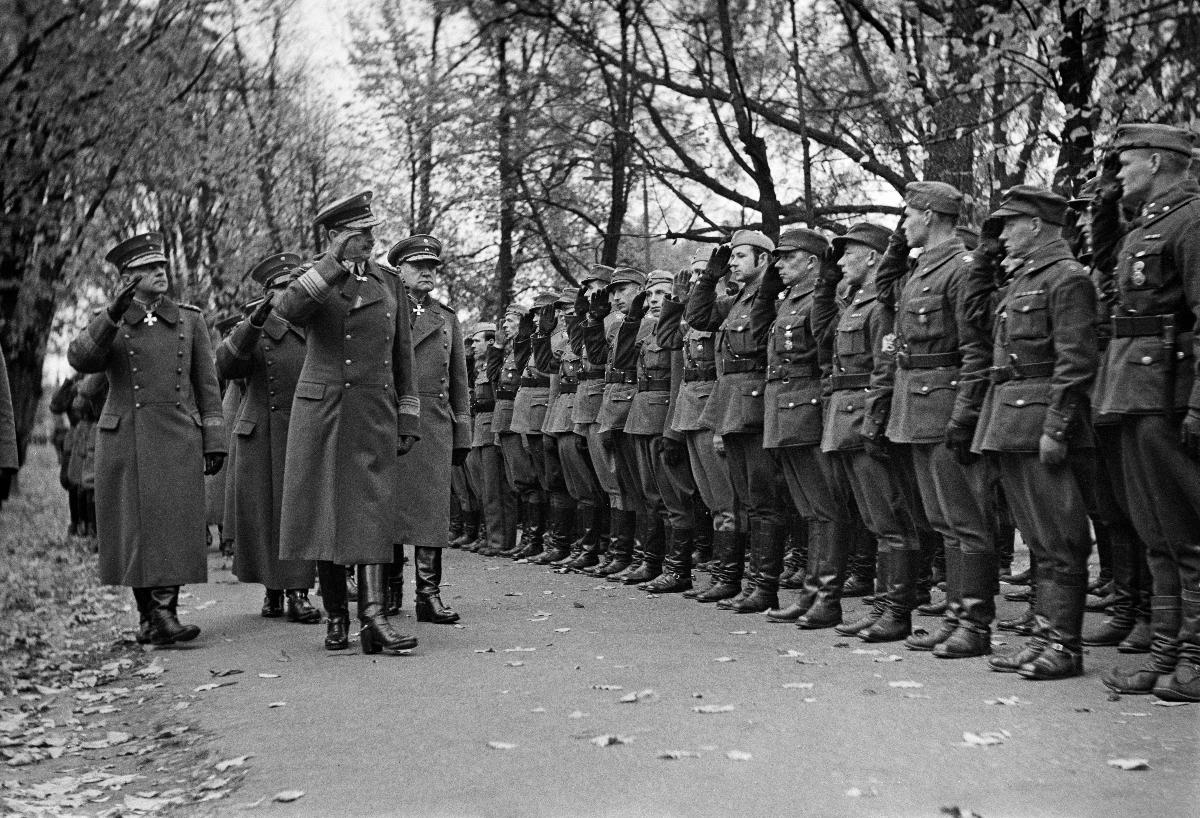
Reserviupseerijuhlat
Reservofficersfesten; Reservist Officers Festival
sisällön kuvaus: Reserviupseerijuhlat Helsingissä 20.10.1940. Sotamarsalkka Mannerheim tarkastaa reserviupseerit Kaivopuistossa. content description: Reservist Officers Festival in Helsinki 20.10.1940. Field Marshal Mannerheim inspects the reservist officers in Kaivopuisto. innehållsbeskrivning: Reservofficersfesten i Helsingfors 20.10.1940. Fältmarskalk Mannerheim granskar reservofficerarna i Brunnsparken.
Kuvaaja: Sundström, Hugo, kuvaaja
Vuosi: 1940
Paikka: Suomi, Uusimaa, Helsinki, Kaivopuisto Helsinki
Aiheet: HBL; reserviupseerit; reserve officers; reservist officers; memorial services; inspection; troops; inspecting the troops; reservofficerare; inspektion; granskning; trupper